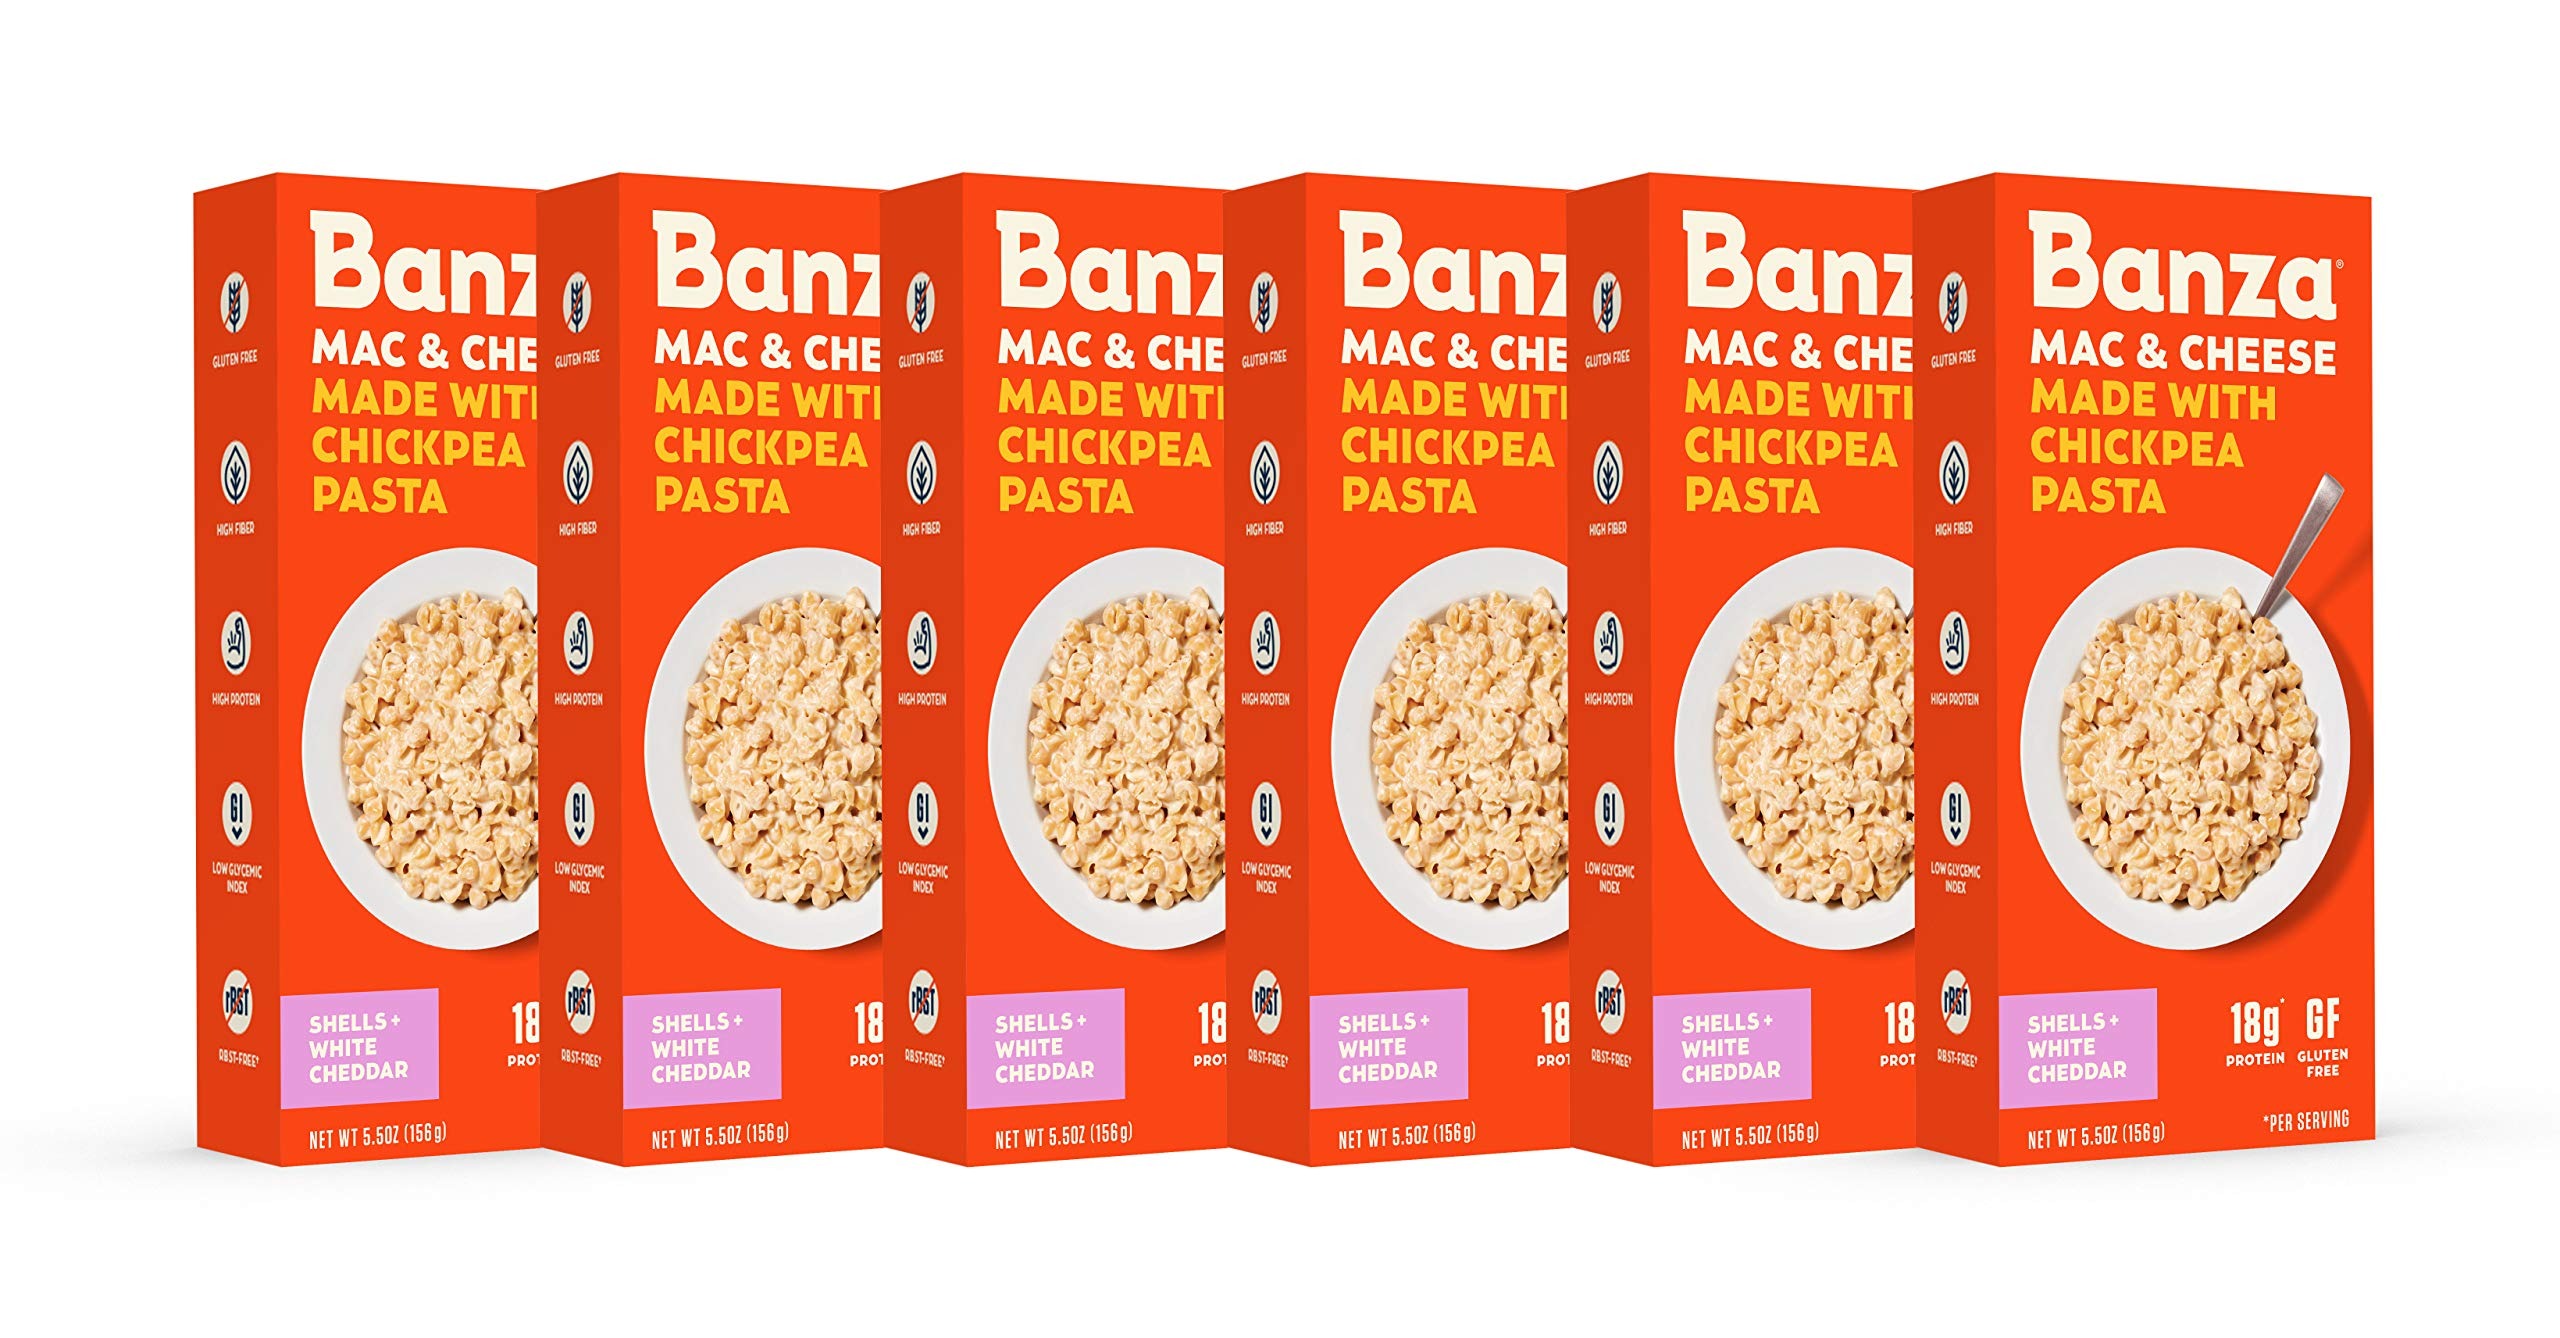
Item Name: Banza Chickpea Pasta Shells and Cheese with Classic Cheddar â€“ High Protein, Gluten Free Mac and Cheese, Healthy Macaroni and Cheese, 5.5 Ounce (Pack of 6)
Bullet Point: Banza White Cheddar Mac & Cheese, 5.5 Ounces (Pack Of 6)
Value: 6.0
Unit: Count

Price: 35.935